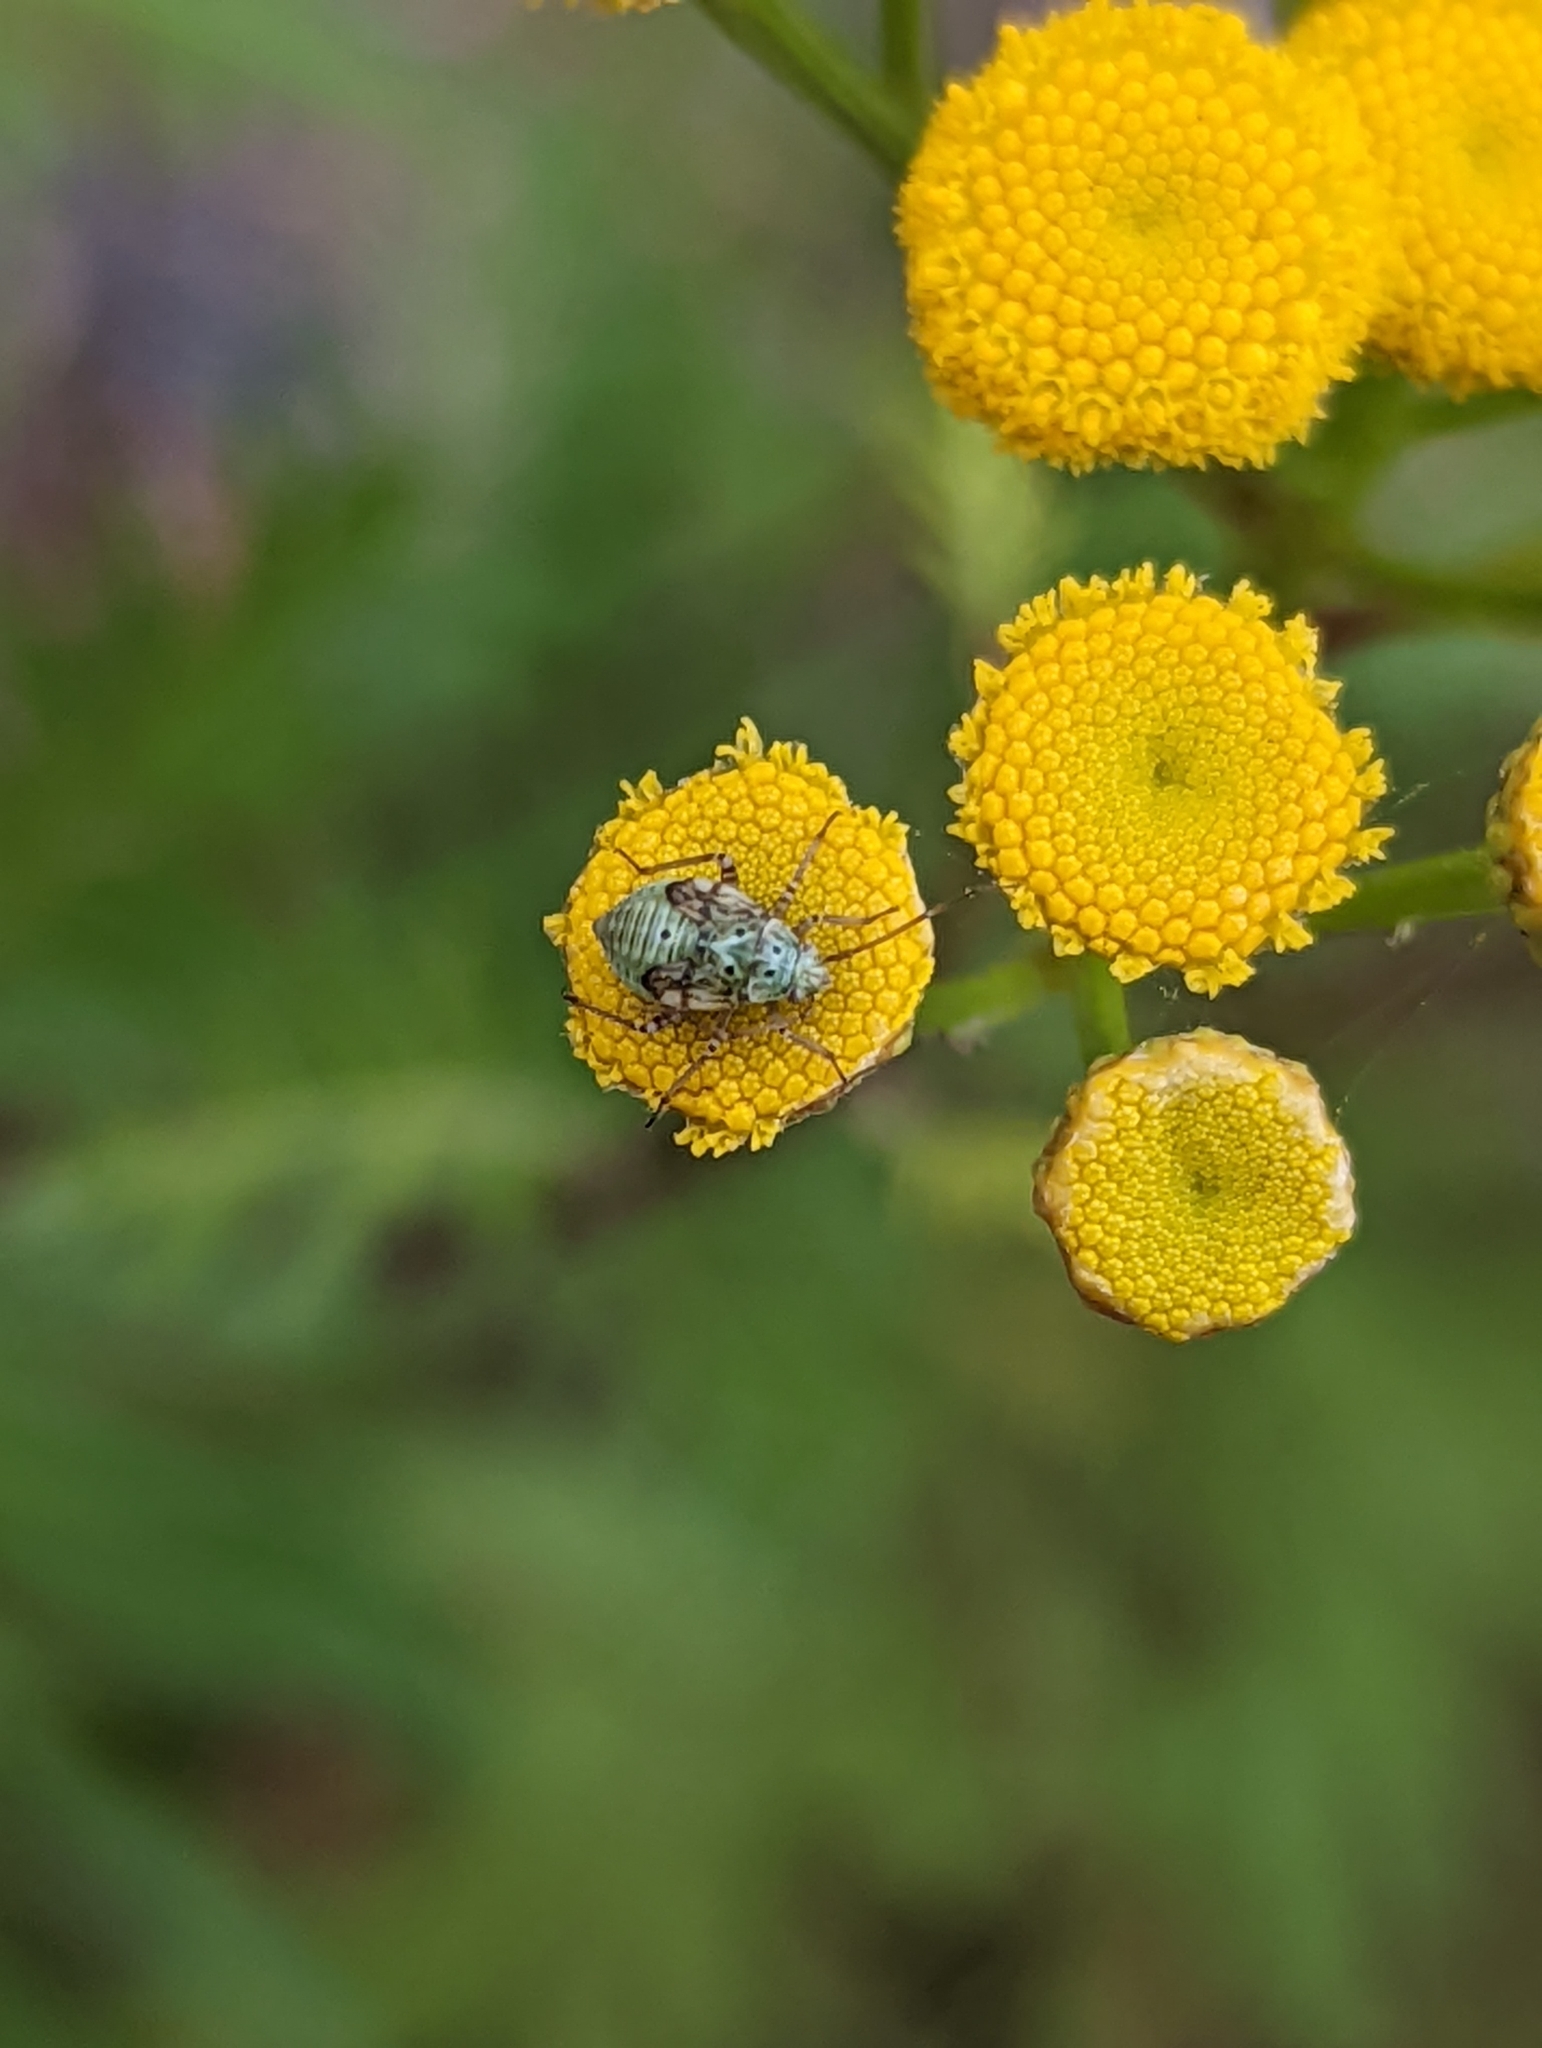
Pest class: lygus_bug